Peter Leo Gerety

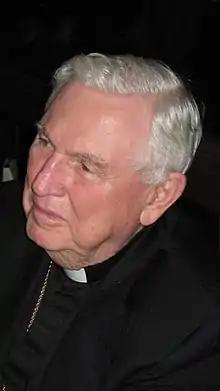

Peter Leo Gerety (July 19, 1912 – September 20, 2016) was an American Catholic prelate who served as Archbishop of Newark from 1974 to 1986. He previously served as Bishop of Portland in Maine from 1969 to 1974. Gerety was the oldest living Catholic bishop in the world at the time of his death at age 104.